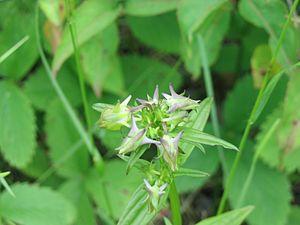
Halenia est un genre de plantes de la famille des Gentianaceae.